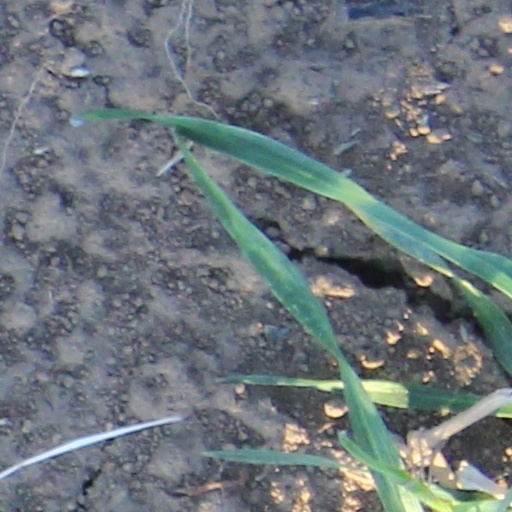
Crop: wheat